Mathias Lauda

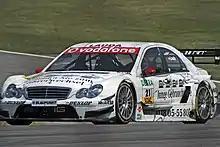
Lauda driving for Mercedes-Benz (Persson Motorsport) in the 2006 Deutsche Tourenwagen Masters season.

Lauda decided to turn his attention to touring cars from 2006 onwards, competing in the Deutsche Tourenwagen Masters for Persson Motorsport. After a scoreless debut campaign he moved to Mücke Motorsport in 2007, where two top eight finishes brought him to 15th in the standings. Lauda returned to Persson for the 2008 season, where he took a lone point at the Norisring. After another one-point season in 2009, one which he contested with Mücke, Lauda left the series. He drove in a lone race of the Porsche Supercup in 2010 before embarking on a full-time campaign in 2011 with Konrad Motorsport. He ended the year 12th in the championship.